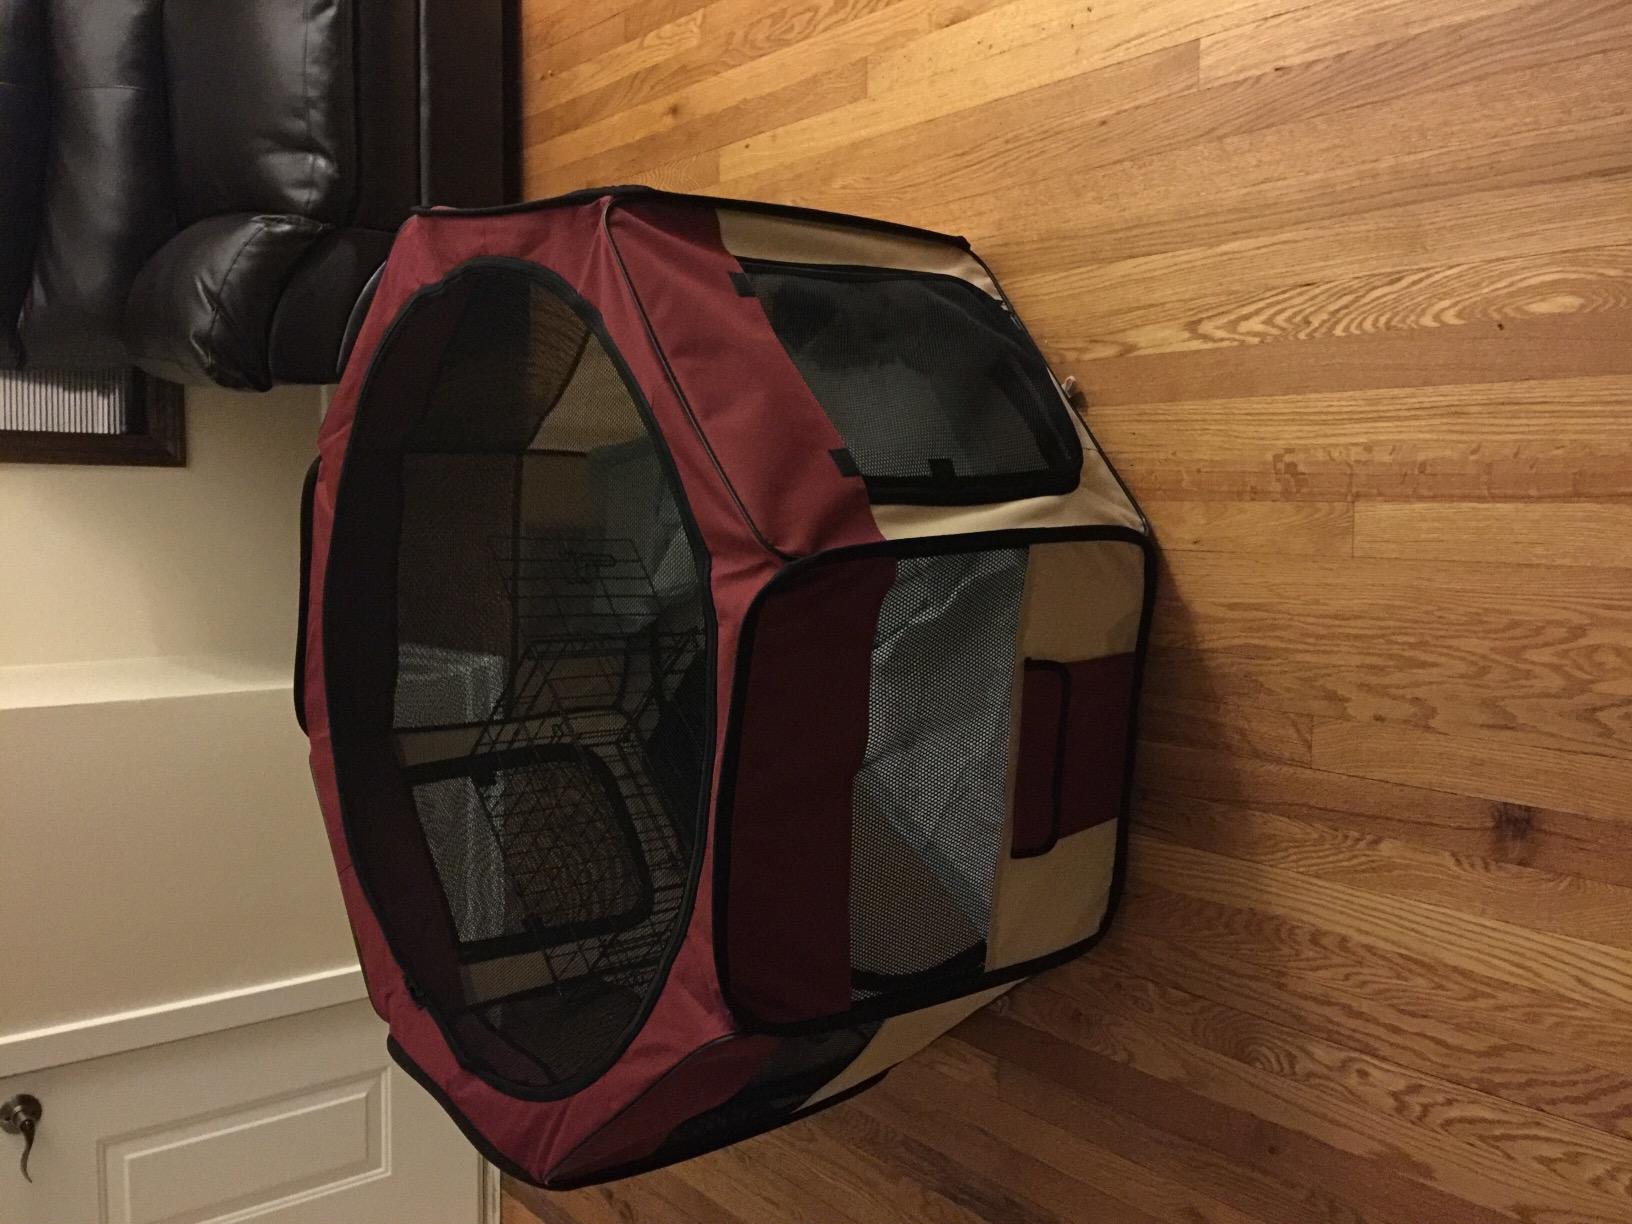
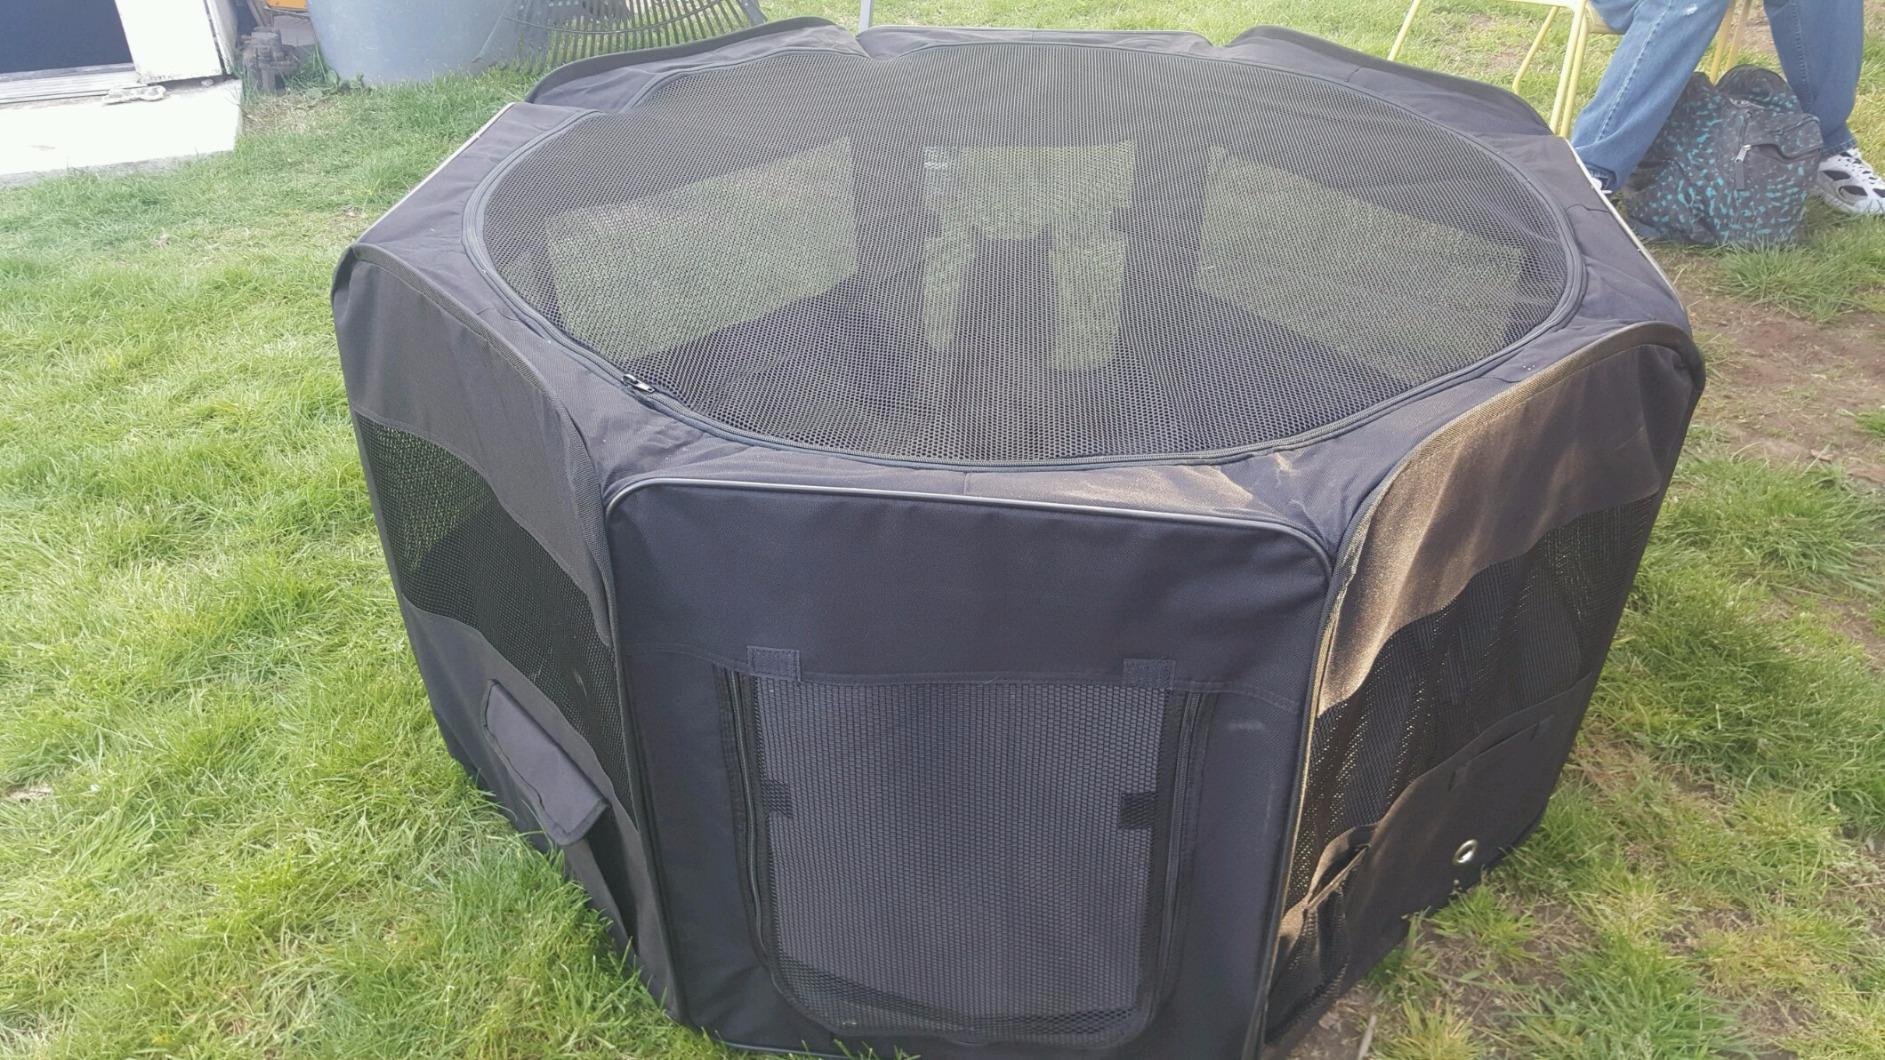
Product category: items_kennel
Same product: no